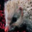
Label: porcupine